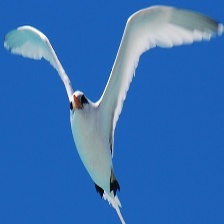
Species: WHITE TAILED TROPIC
Scientific name: PHAETHON LEPTURUS